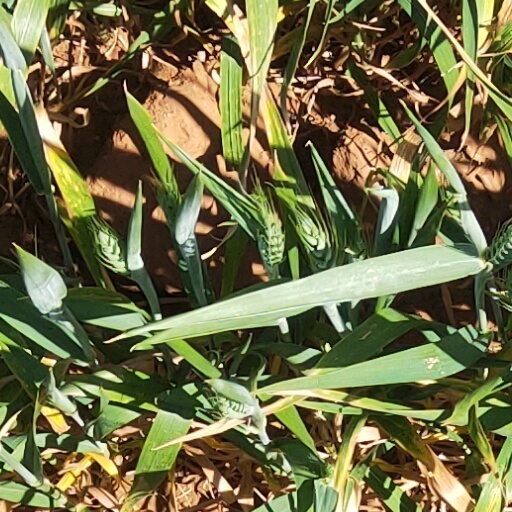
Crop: wheat